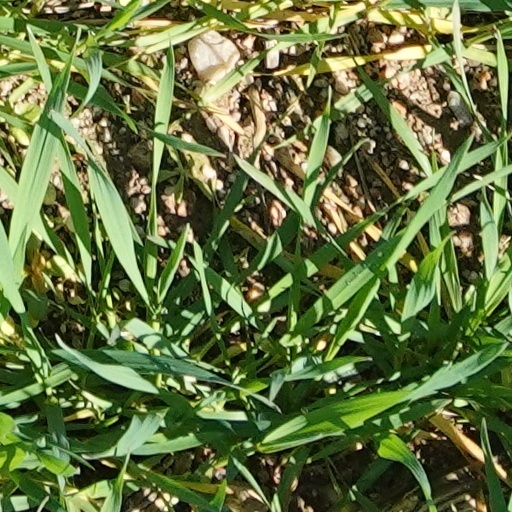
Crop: wheat